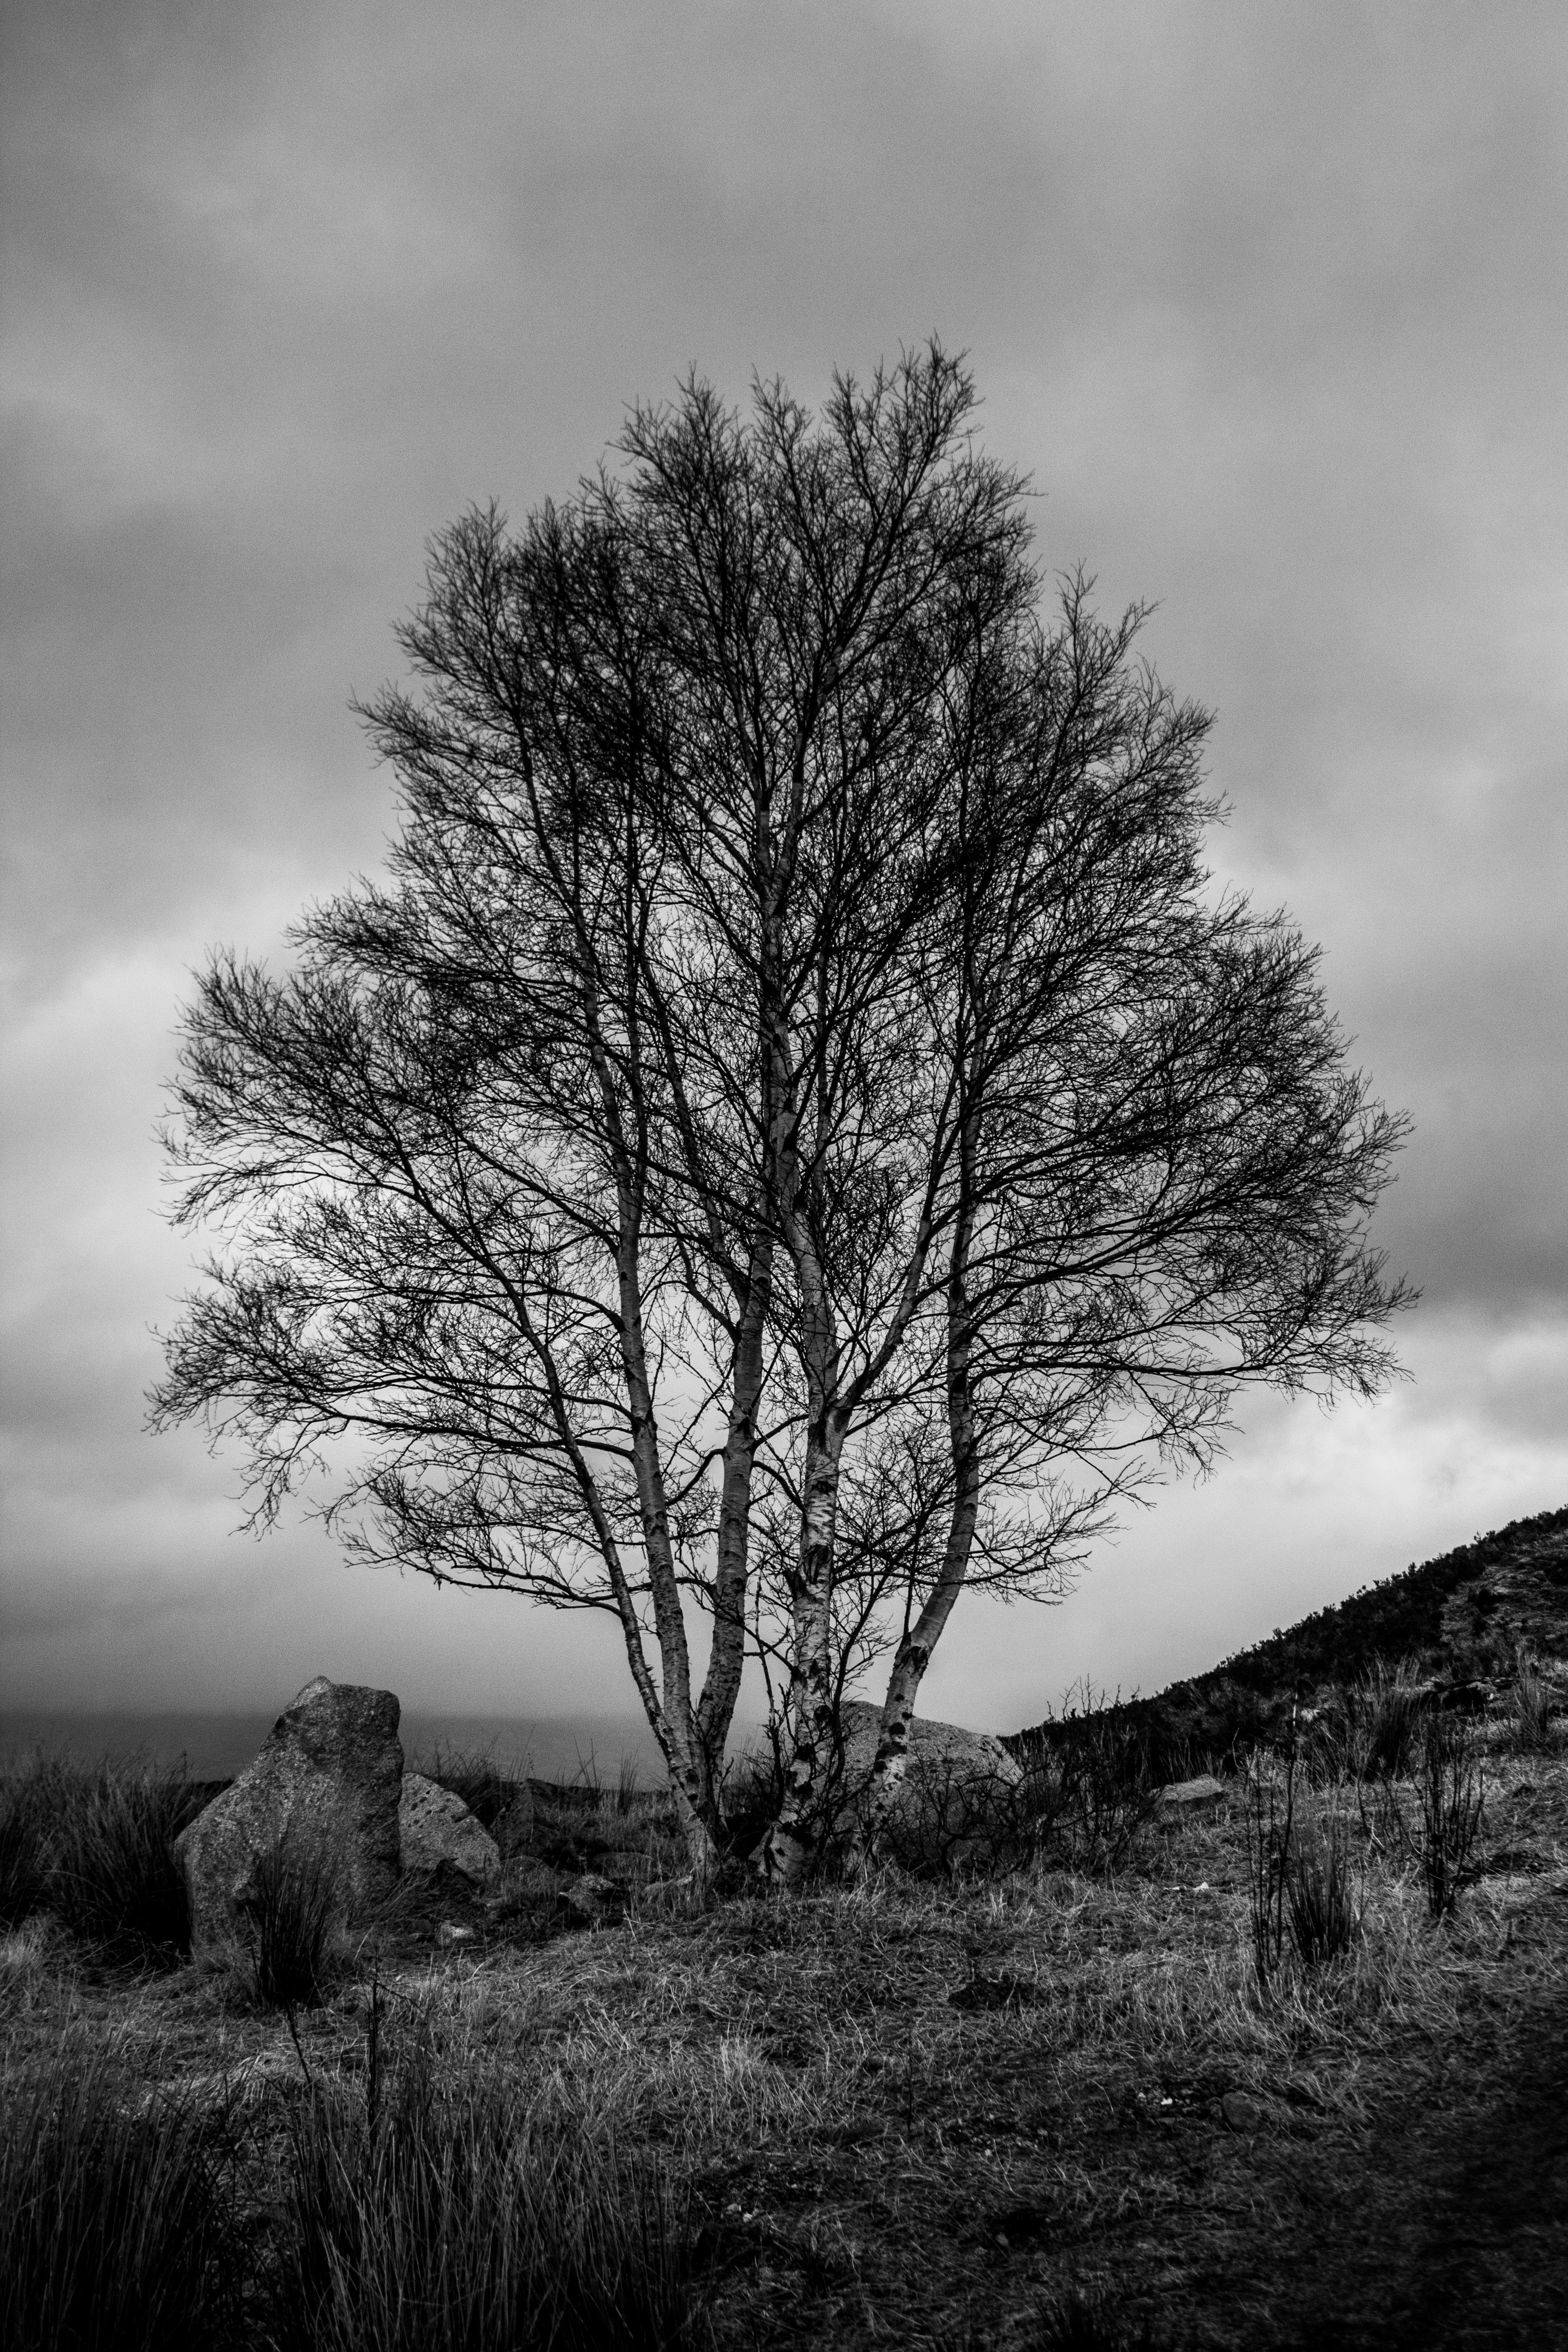
landscape, tree, water, nature, forest, path, grass, branch, snow, winter, cloud, black and white, plant, sky, sun, sunset, meadow, leaf, lake, ship, evening, autumn, darkness, rest, colorful, monochrome, season, lake view, trees, bank, duck, sweden, periwinkle, zurich, scotland, bach, waters, away, late summer, chestnut, canoeing, back light, black pine, starnberger see, monochrome photography, placed lake, atmospheric phenomenon, woody plant